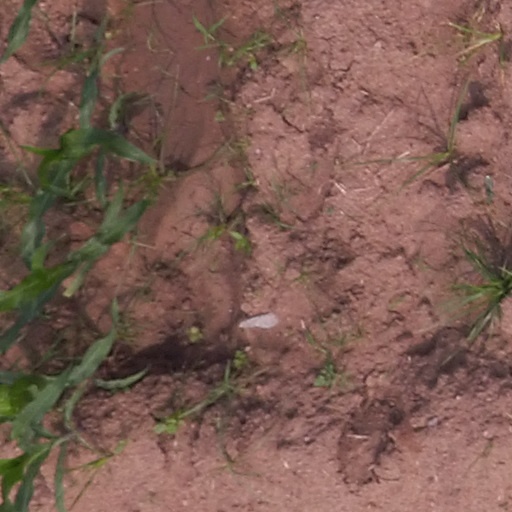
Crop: maize; corn